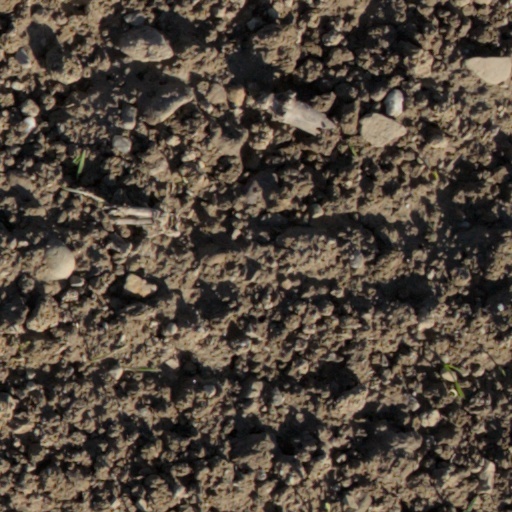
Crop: wheat